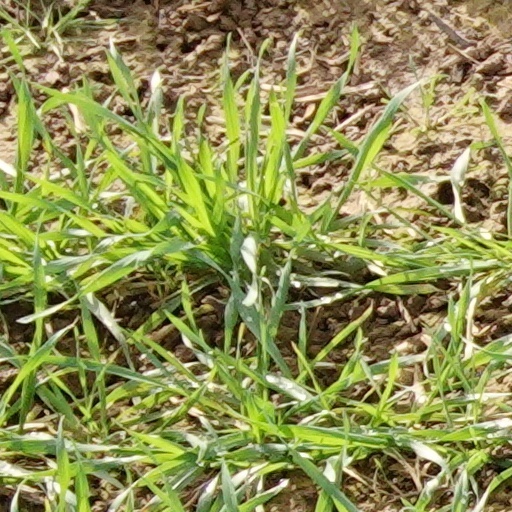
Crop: wheat